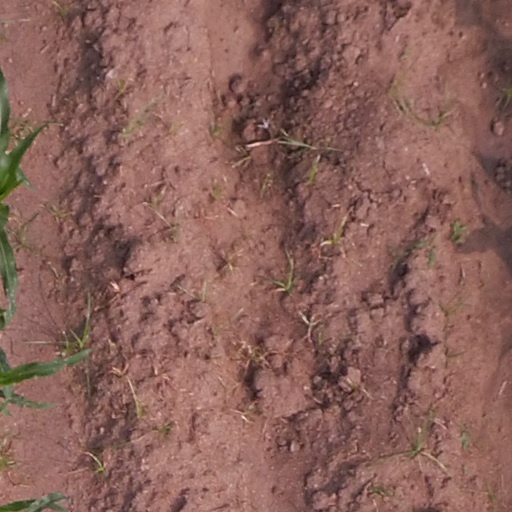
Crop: maize; corn